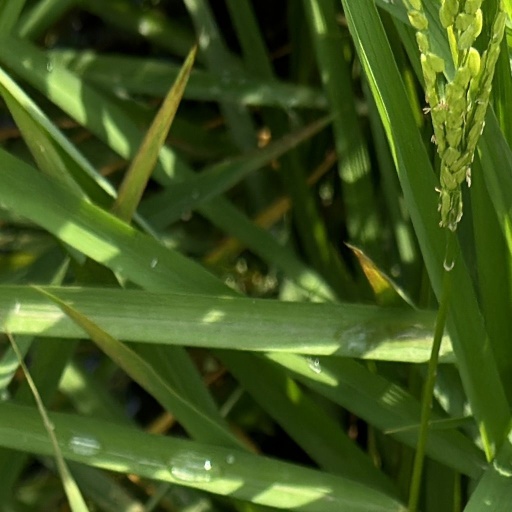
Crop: rice